Simon Stevin

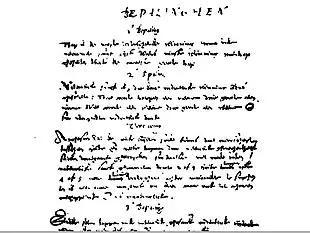
"Van de Spiegheling der singconst".

The first mention of equal temperament related to the twelfth root of two in the West appeared in Simon Stevin's unfinished manuscript "Van de Spiegheling der singconst "(ca 1605) published posthumously three hundred years later in 1884; however, due to insufficient accuracy of his calculation, many of the numbers (for string length) he obtained were off by one or two units from the correct values. He appears to have been inspired by the writings of the Italian lutenist and musical theorist Vincenzo Galilei (father of Galileo Galilei), a onetime pupil of Gioseffo Zarlino.